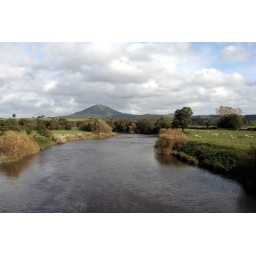
A view to the Wrekin from the bridge that crosses the river Severn in Cressage, Shropshire UK